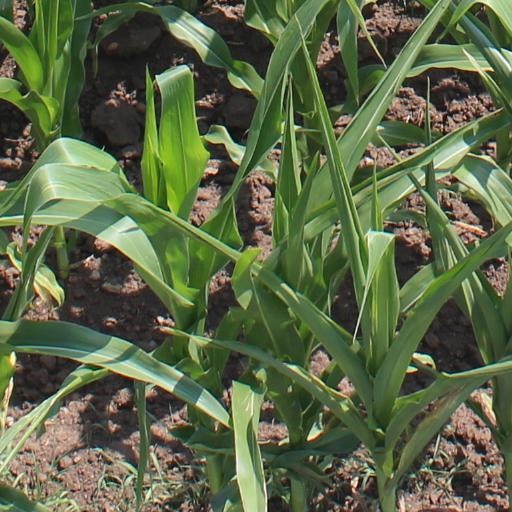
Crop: maize; corn